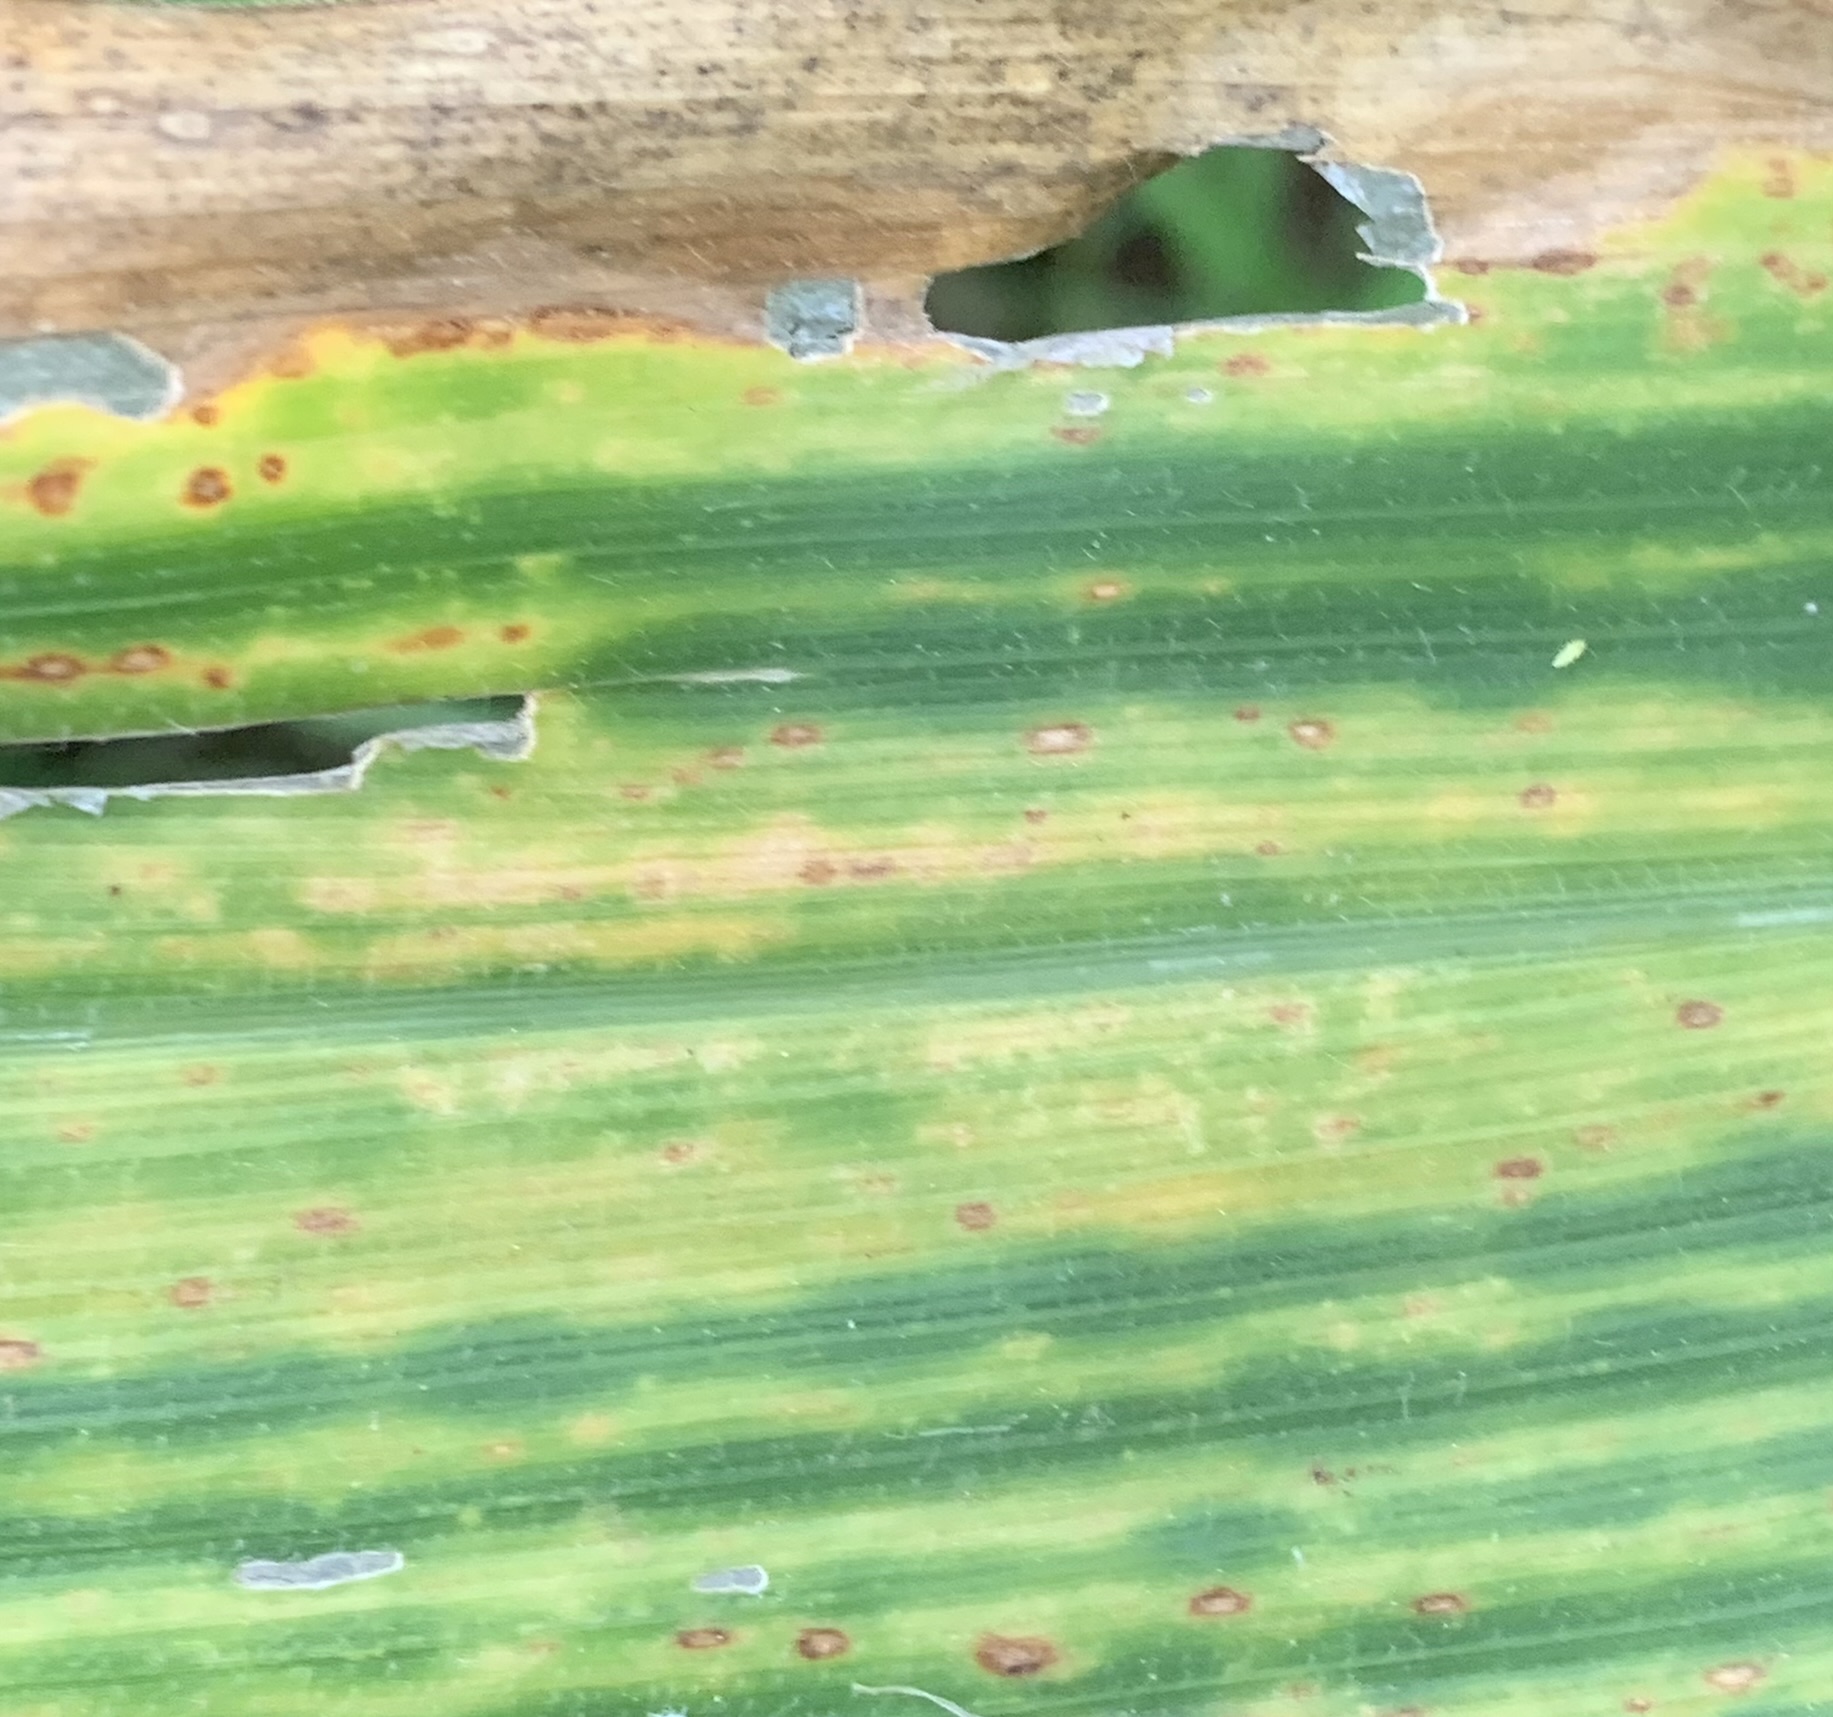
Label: MLN